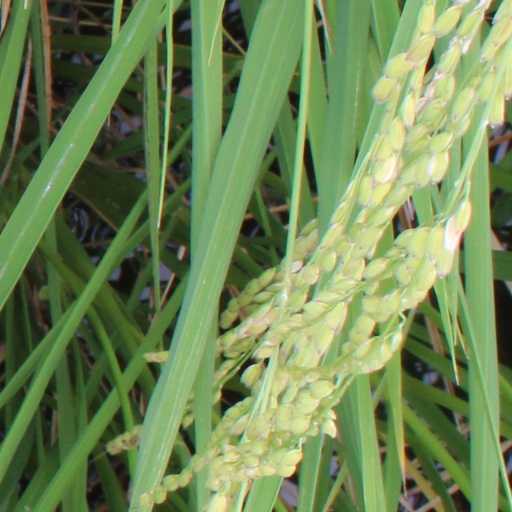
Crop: rice